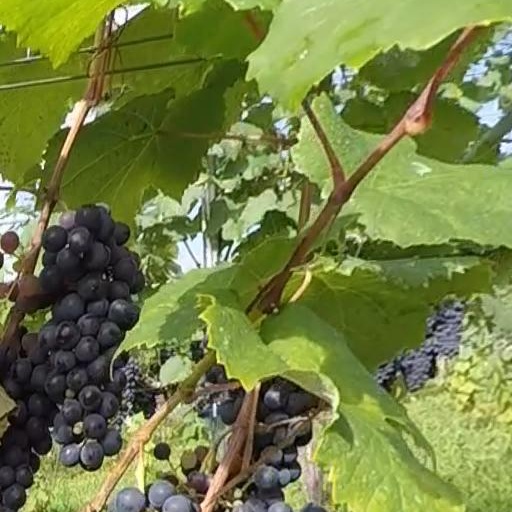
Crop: grape